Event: Nepal Earthquake
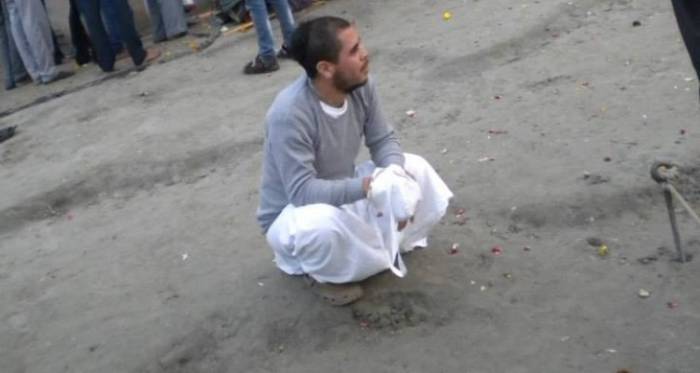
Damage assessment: no_damage